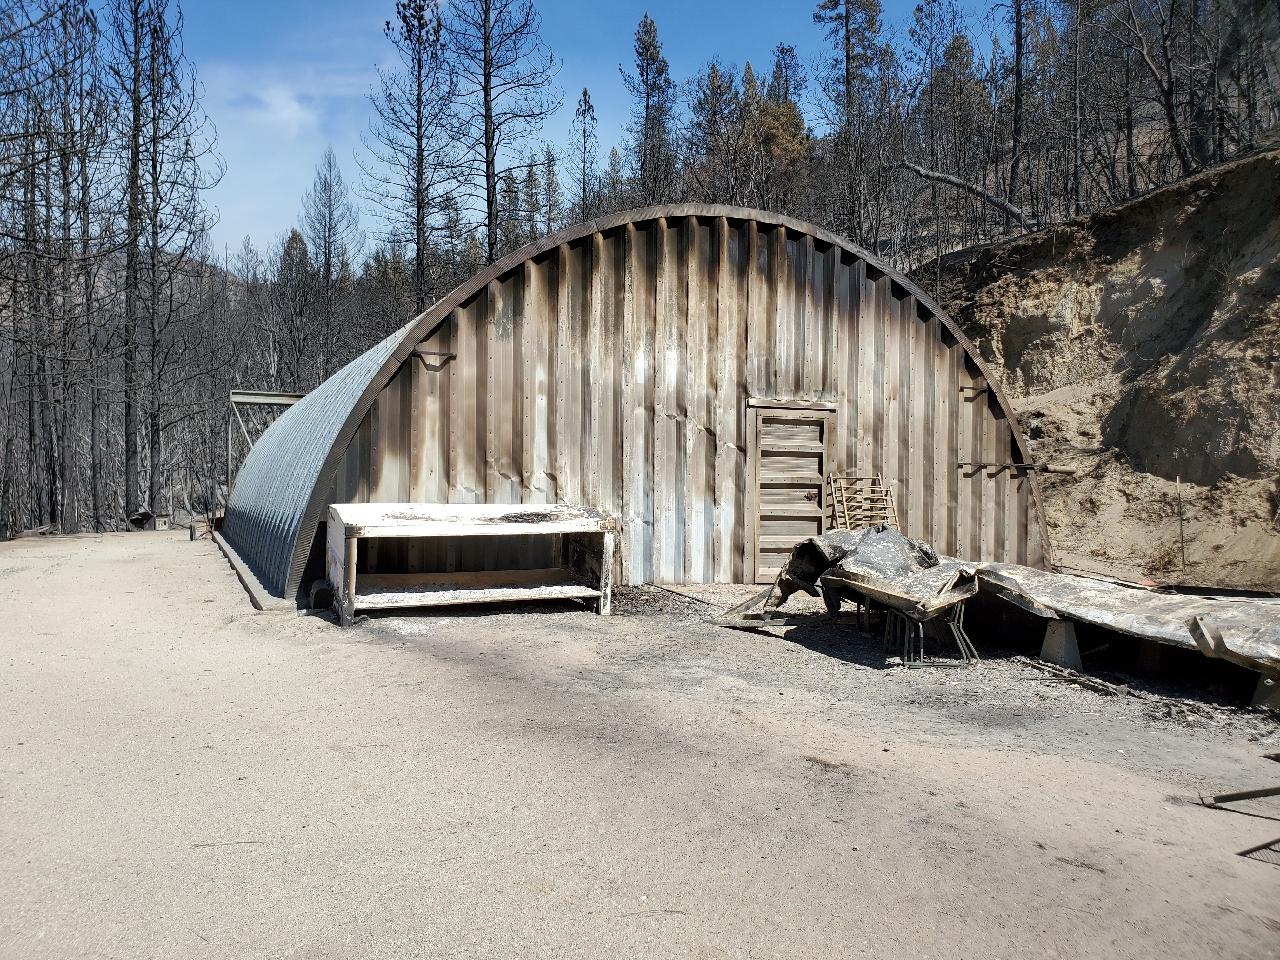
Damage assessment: destroyed